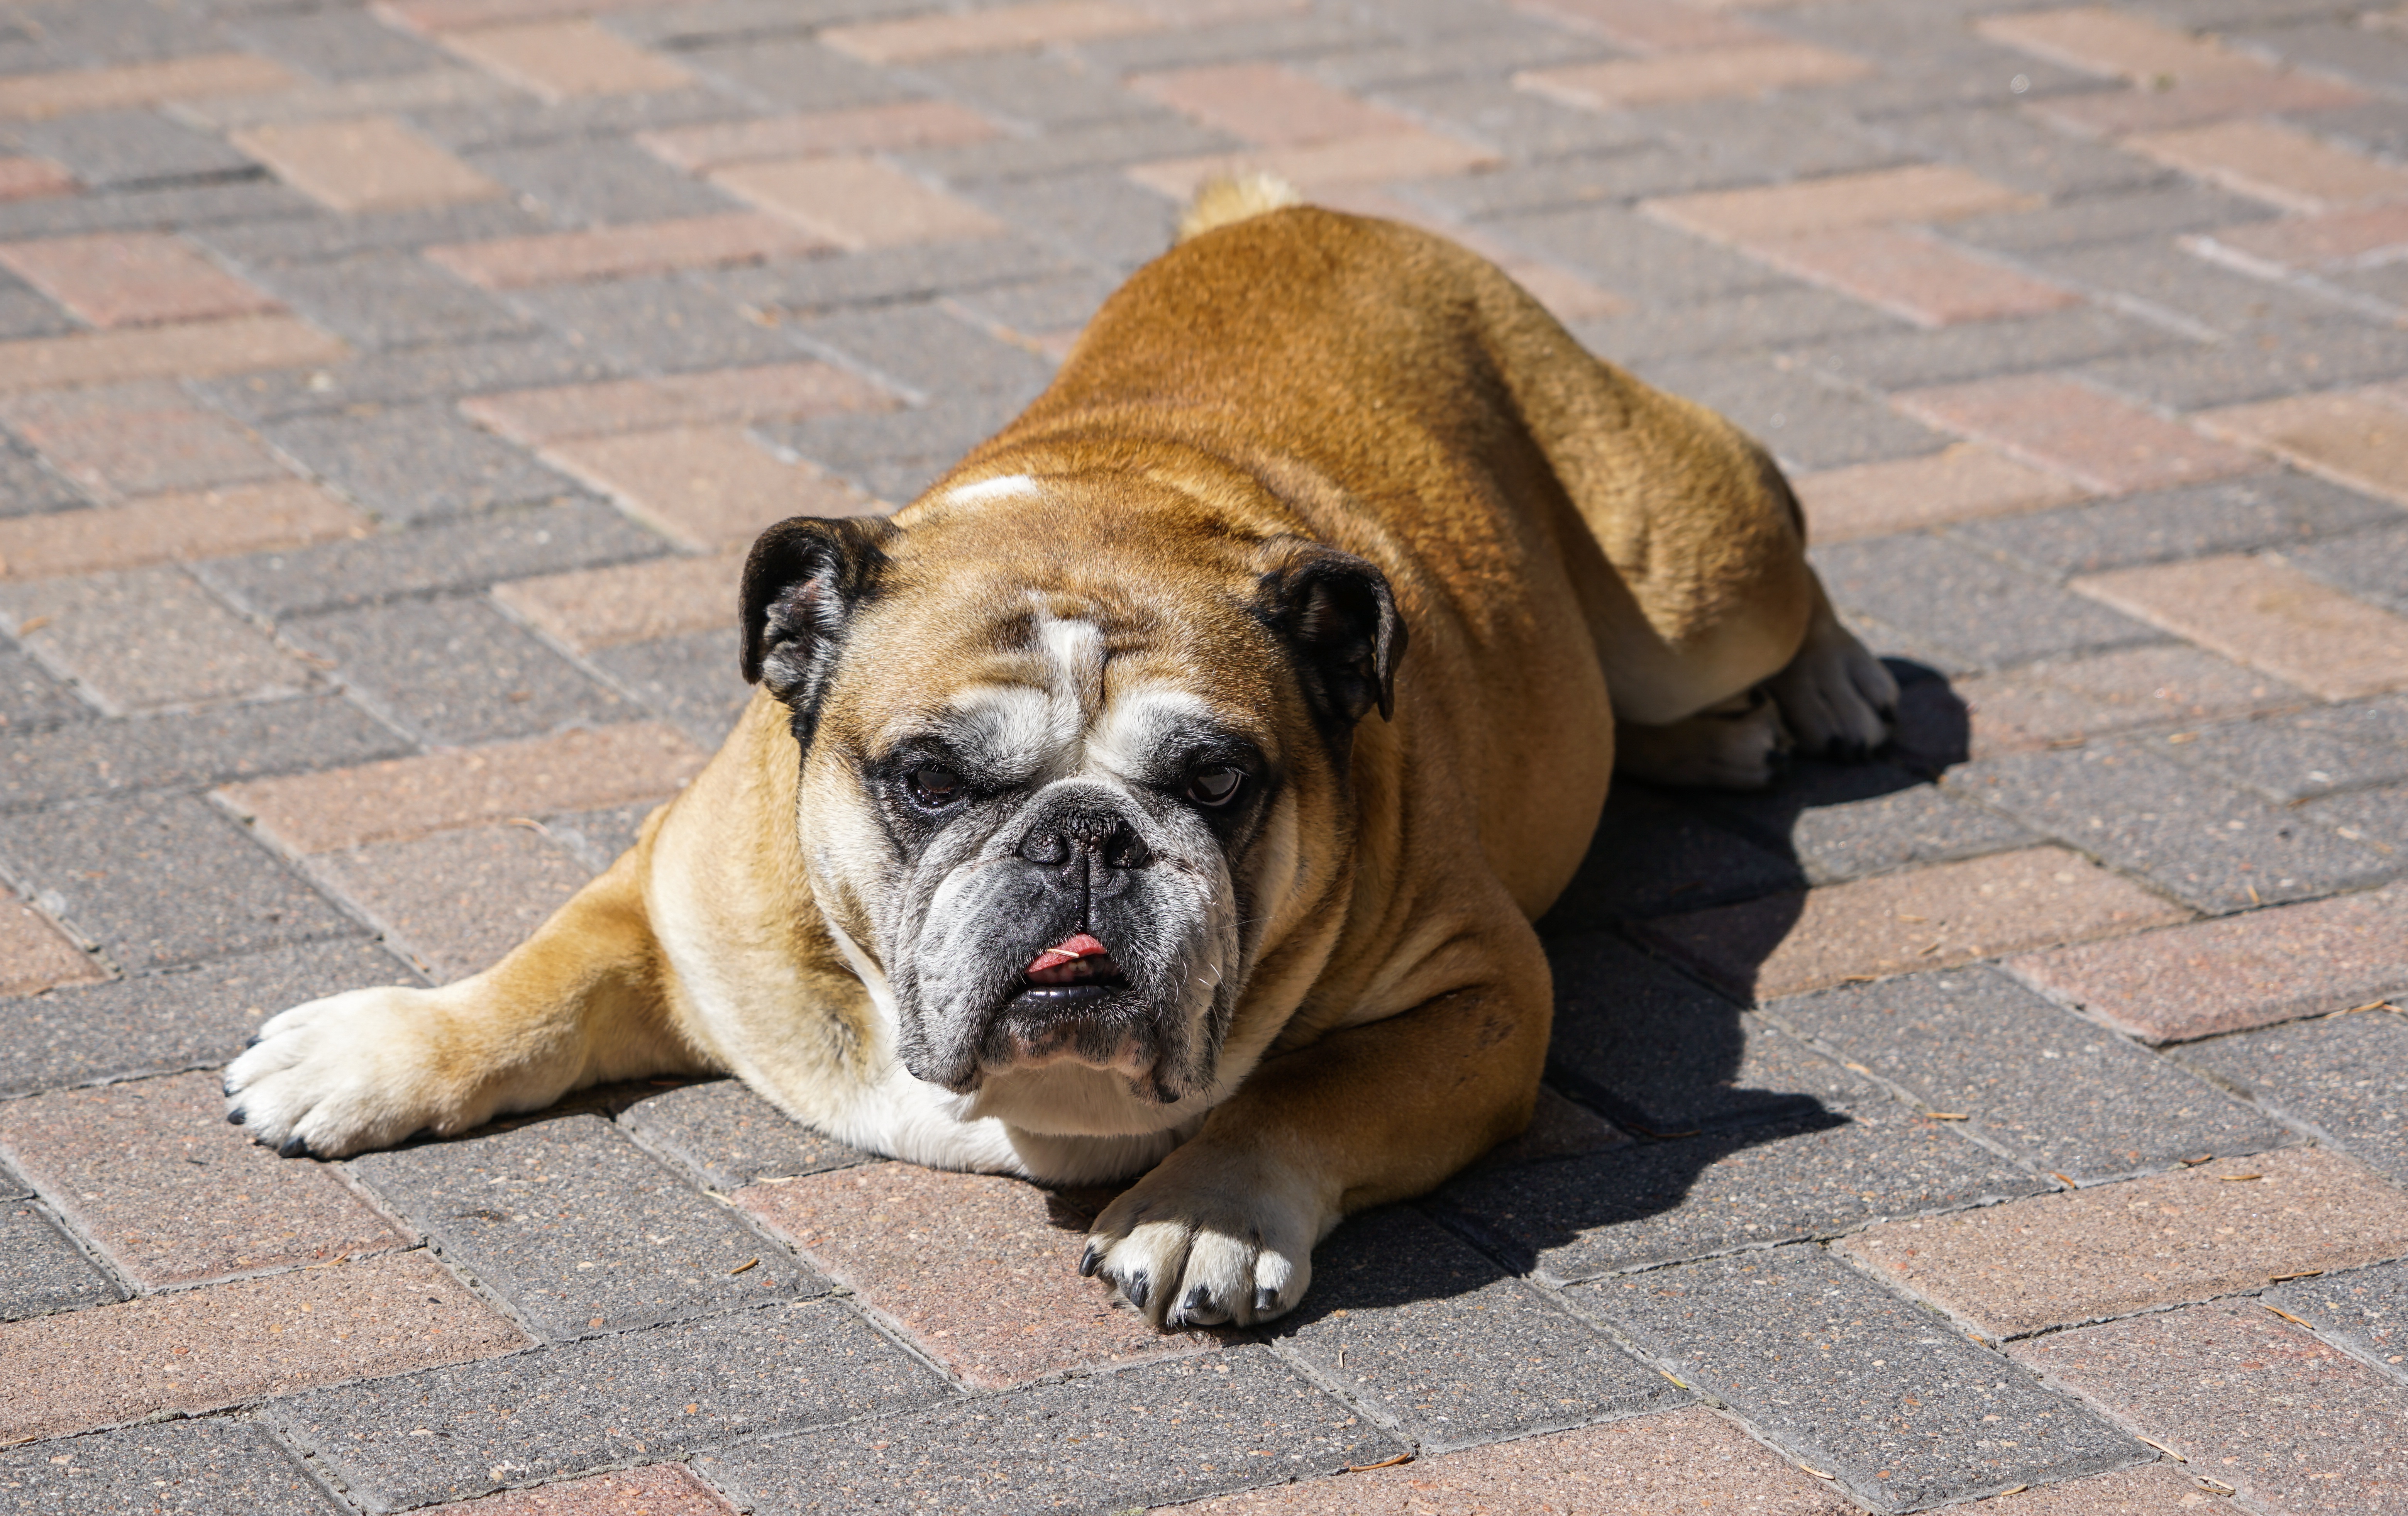
puppy, dog, animal, cute, canine, pet, portrait, mammal, bulldog, vertebrate, funny, domestic, adorable, dog breed, doggy, purebred, pedigree, funny dog, old english bulldog, dog like mammal, dog breed group, dog crossbreeds, olde english bulldogge, toy bulldog, british bulldogs